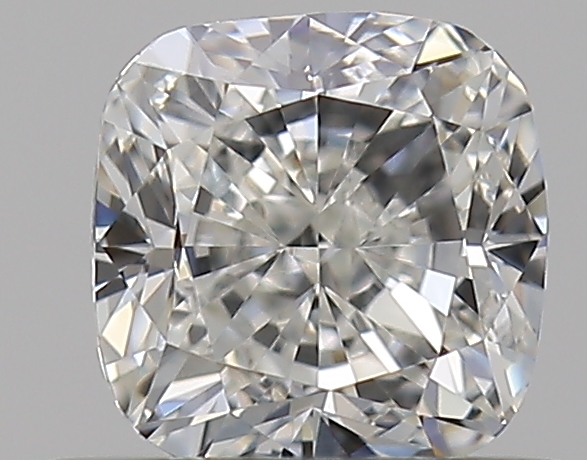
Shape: cushion
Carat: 0.5
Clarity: VS1
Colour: I
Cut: EX
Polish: EX
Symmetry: VG
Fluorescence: N
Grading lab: GIA
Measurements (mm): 4.42 x 4.36 x 2.95